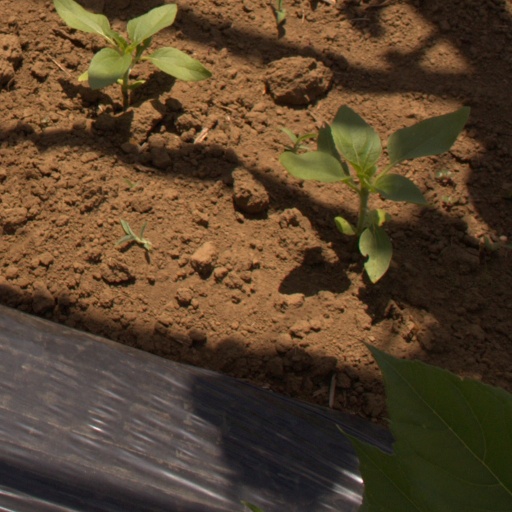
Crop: Jerusalem artichoke